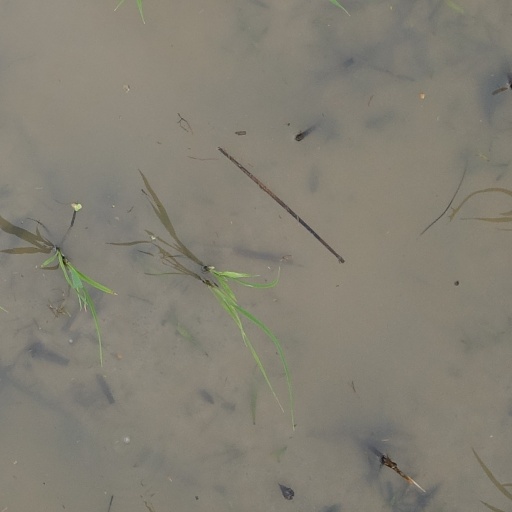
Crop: rice